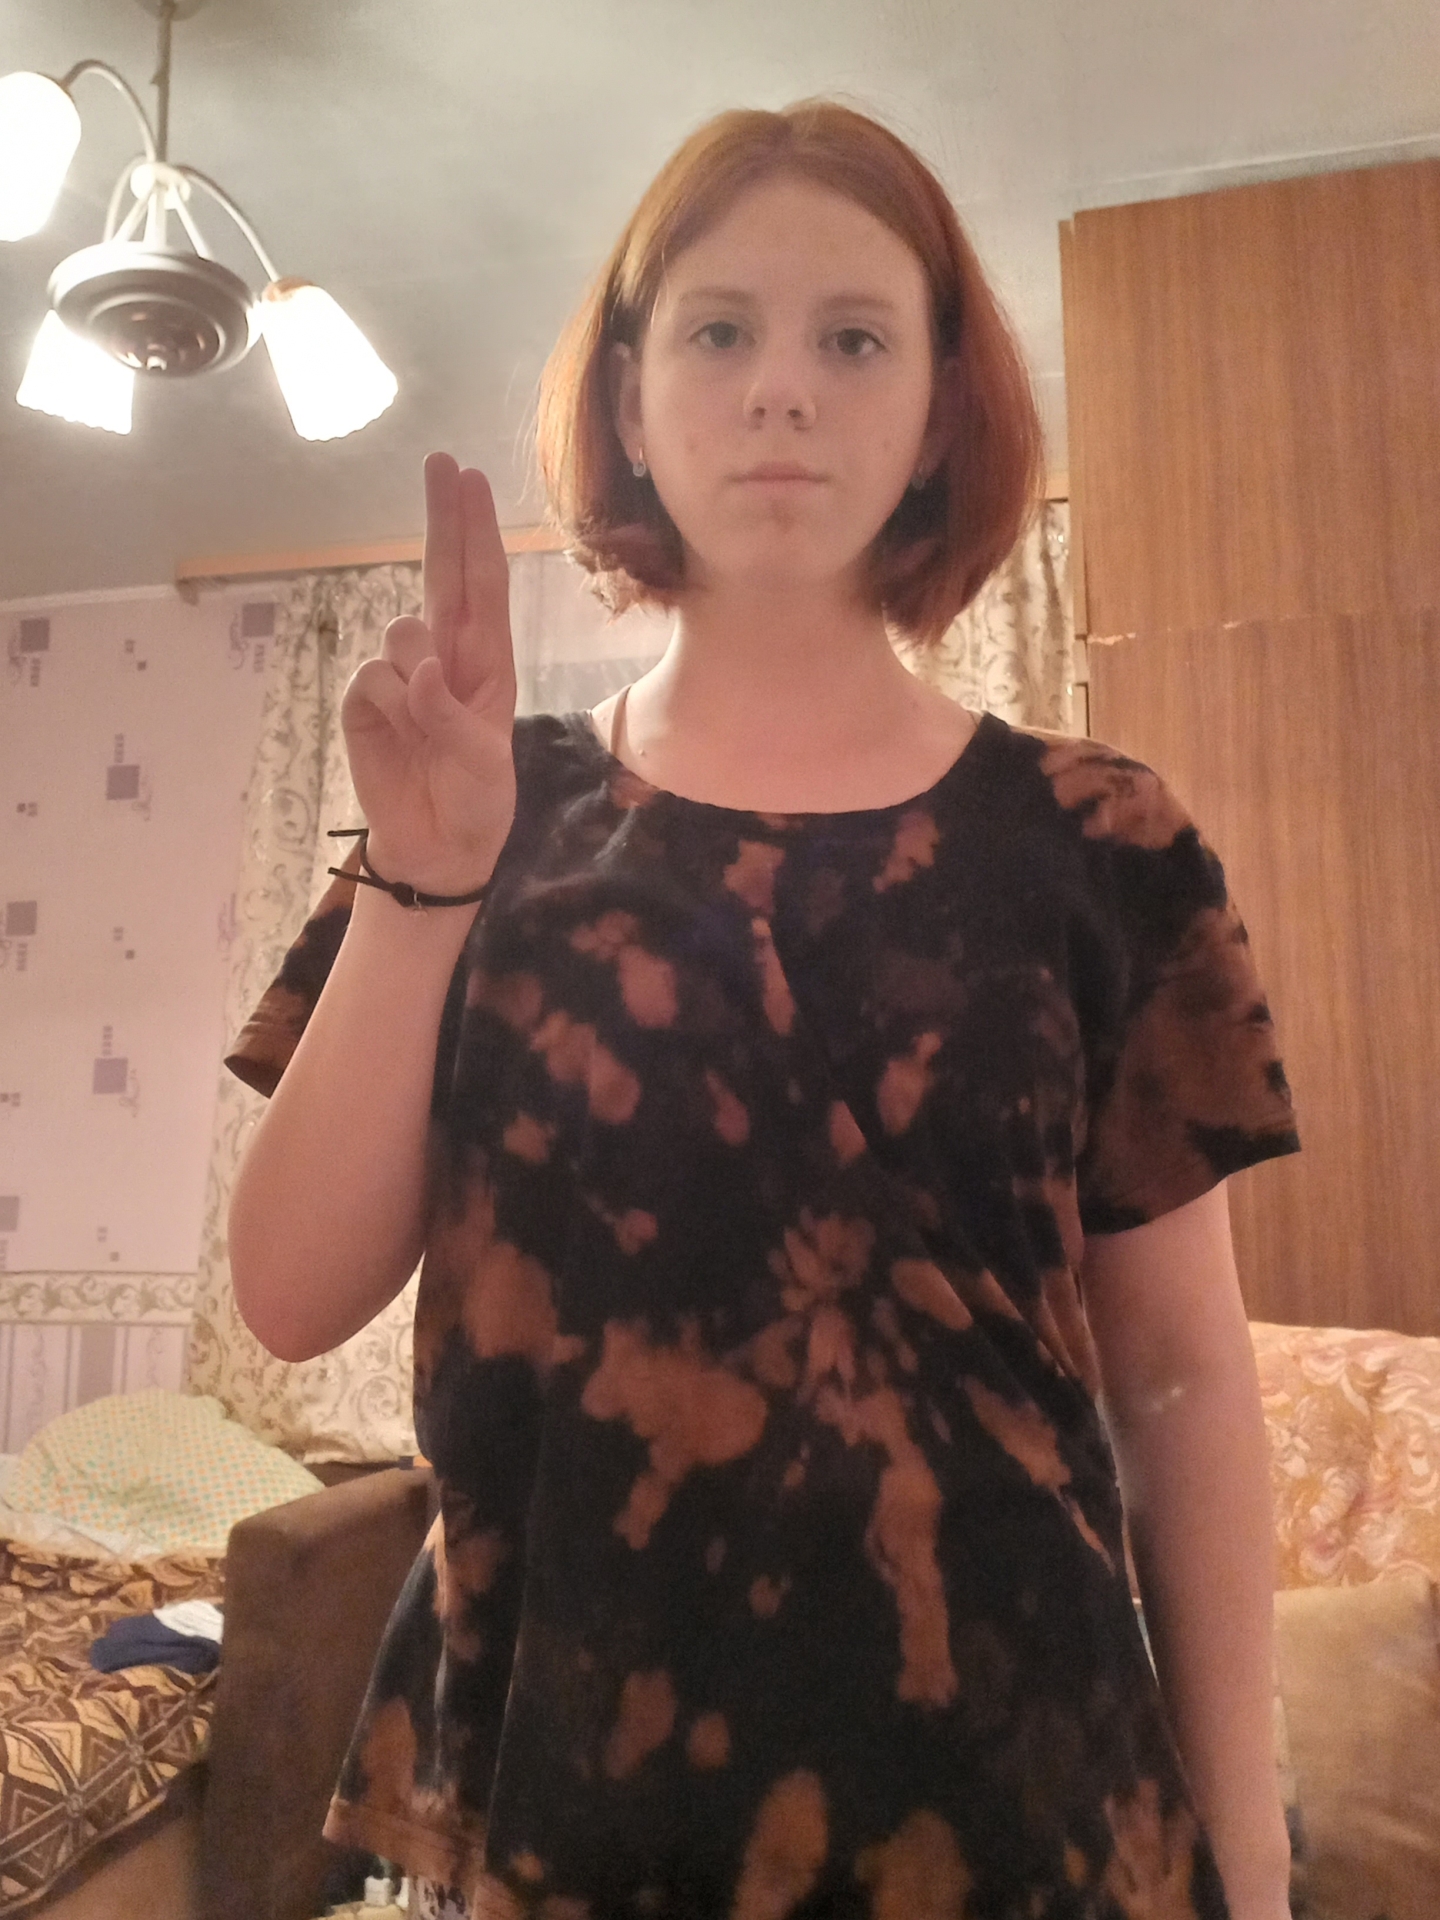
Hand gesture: two_up